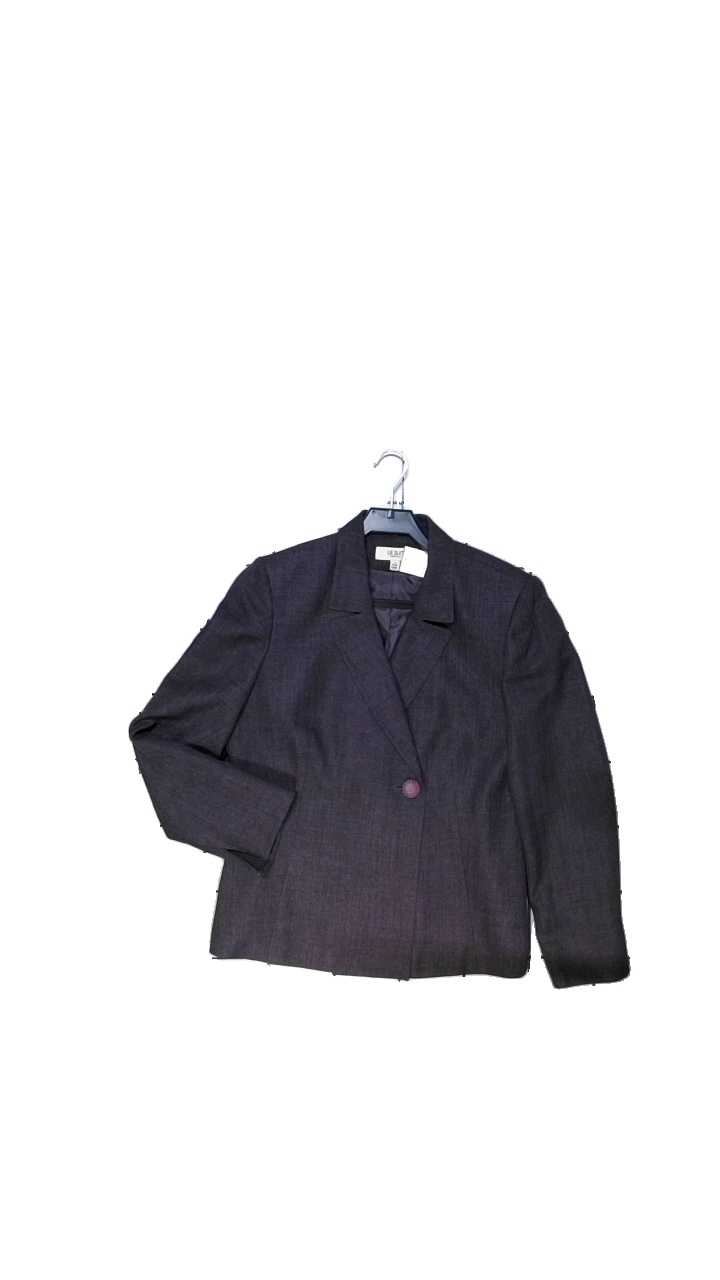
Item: Blazer (Ladies)
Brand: Lesuit
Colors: Purple
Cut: Regular
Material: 100%Polyester
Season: All
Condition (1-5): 5
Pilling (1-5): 5
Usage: Reuse
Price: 100-150